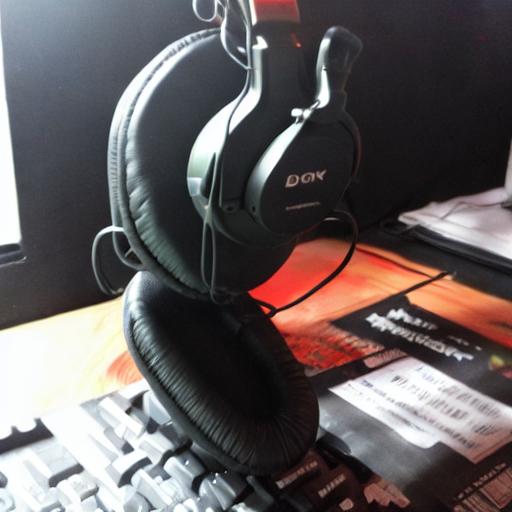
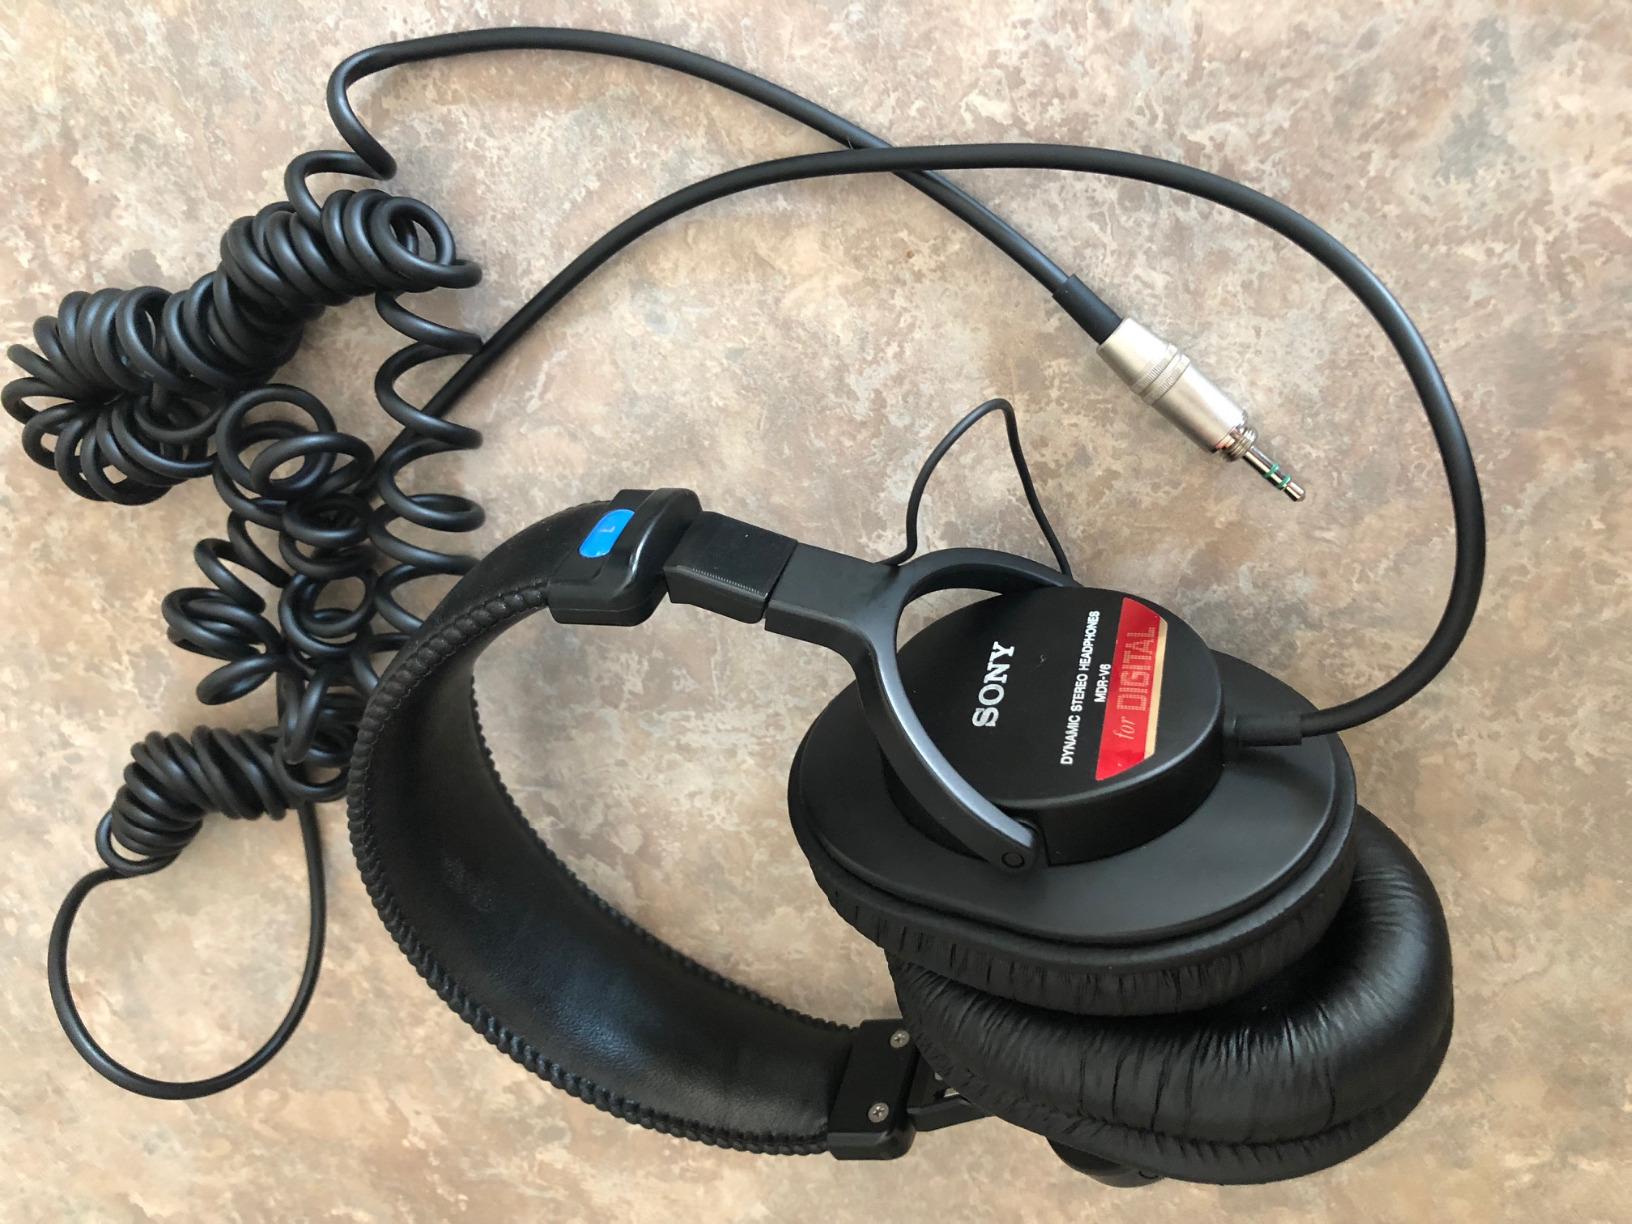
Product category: headphones
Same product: no